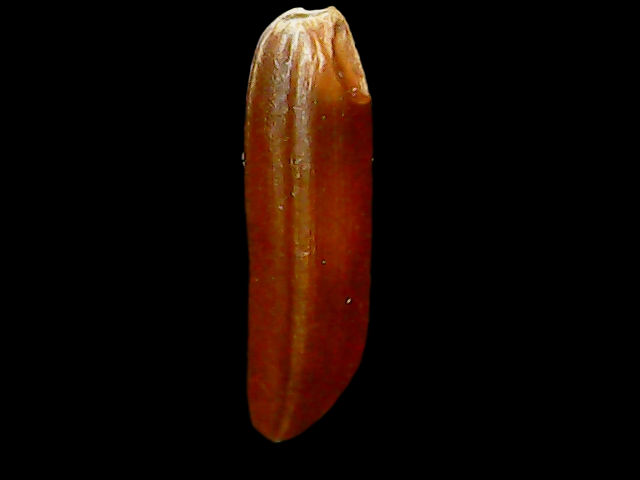
Rice variety: Binadhan20